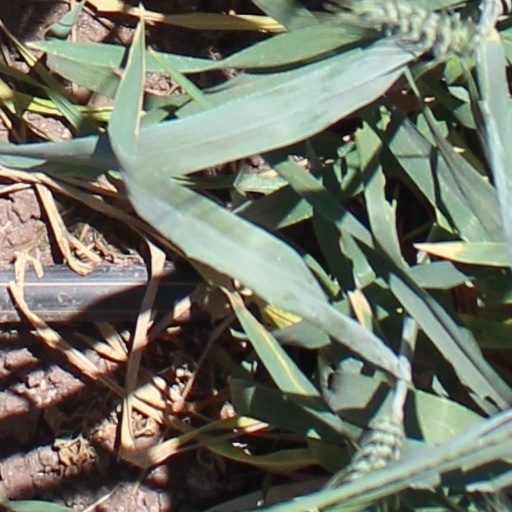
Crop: wheat